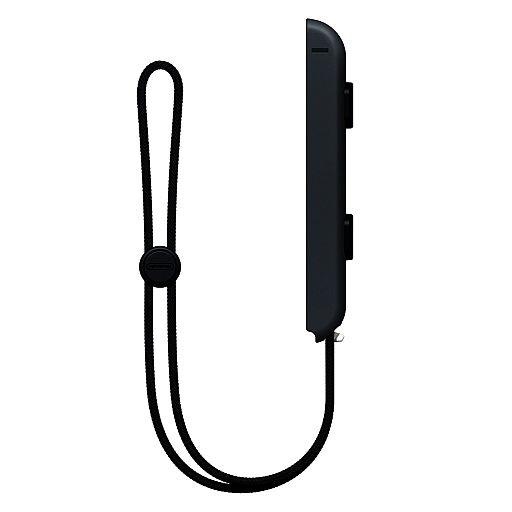
Switch Joy-Con Controller Strap - Black [XYAB]
Enhance your gaming experience with the Switch Joy-Con Controller Strap - Black, designed to provide a secure and comfortable grip on your Nintendo Switch Joy-Con controllers. Sleek and durable, this strap ensures that you can play for hours without experiencing any discomfort or slipping, allowing you to focus entirely on your game. The high-quality material and ergonomic design make it an essential accessory for any serious gamer, ensuring that your controllers stay firmly attached even during the most intense gaming sessions. Easy to attach and remove, the Switch Joy-Con Controller Strap - Black offers maximum convenience for gamers on the go. Its universal fit ensures compatibility with all standard Nintendo Switch Joy-Con controllers, making it a versatile addition to your gaming setup. Whether you're playing solo or engaging in multiplayer action, this strap enhances gameplay, offering improved precision, control, and safety. Elevate your gaming sessions with this must-have accessory, perfect for both casual and hardcore gamers alike.
Brand: XYAB
Category: Electronics > Video Game Console Accessories > Portable Game Console Accessories